Road Raider

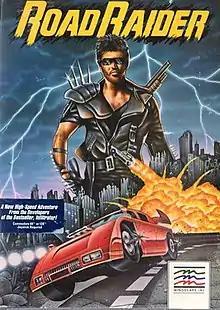

Road Raider (known in Europe as Motor Massacre) is a 1988 video game published by Mindscape.